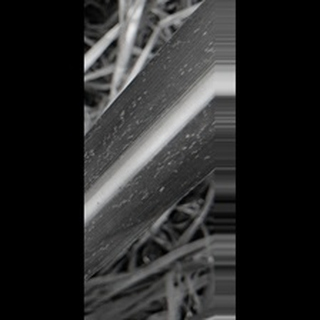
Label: sugarcane_mosaic